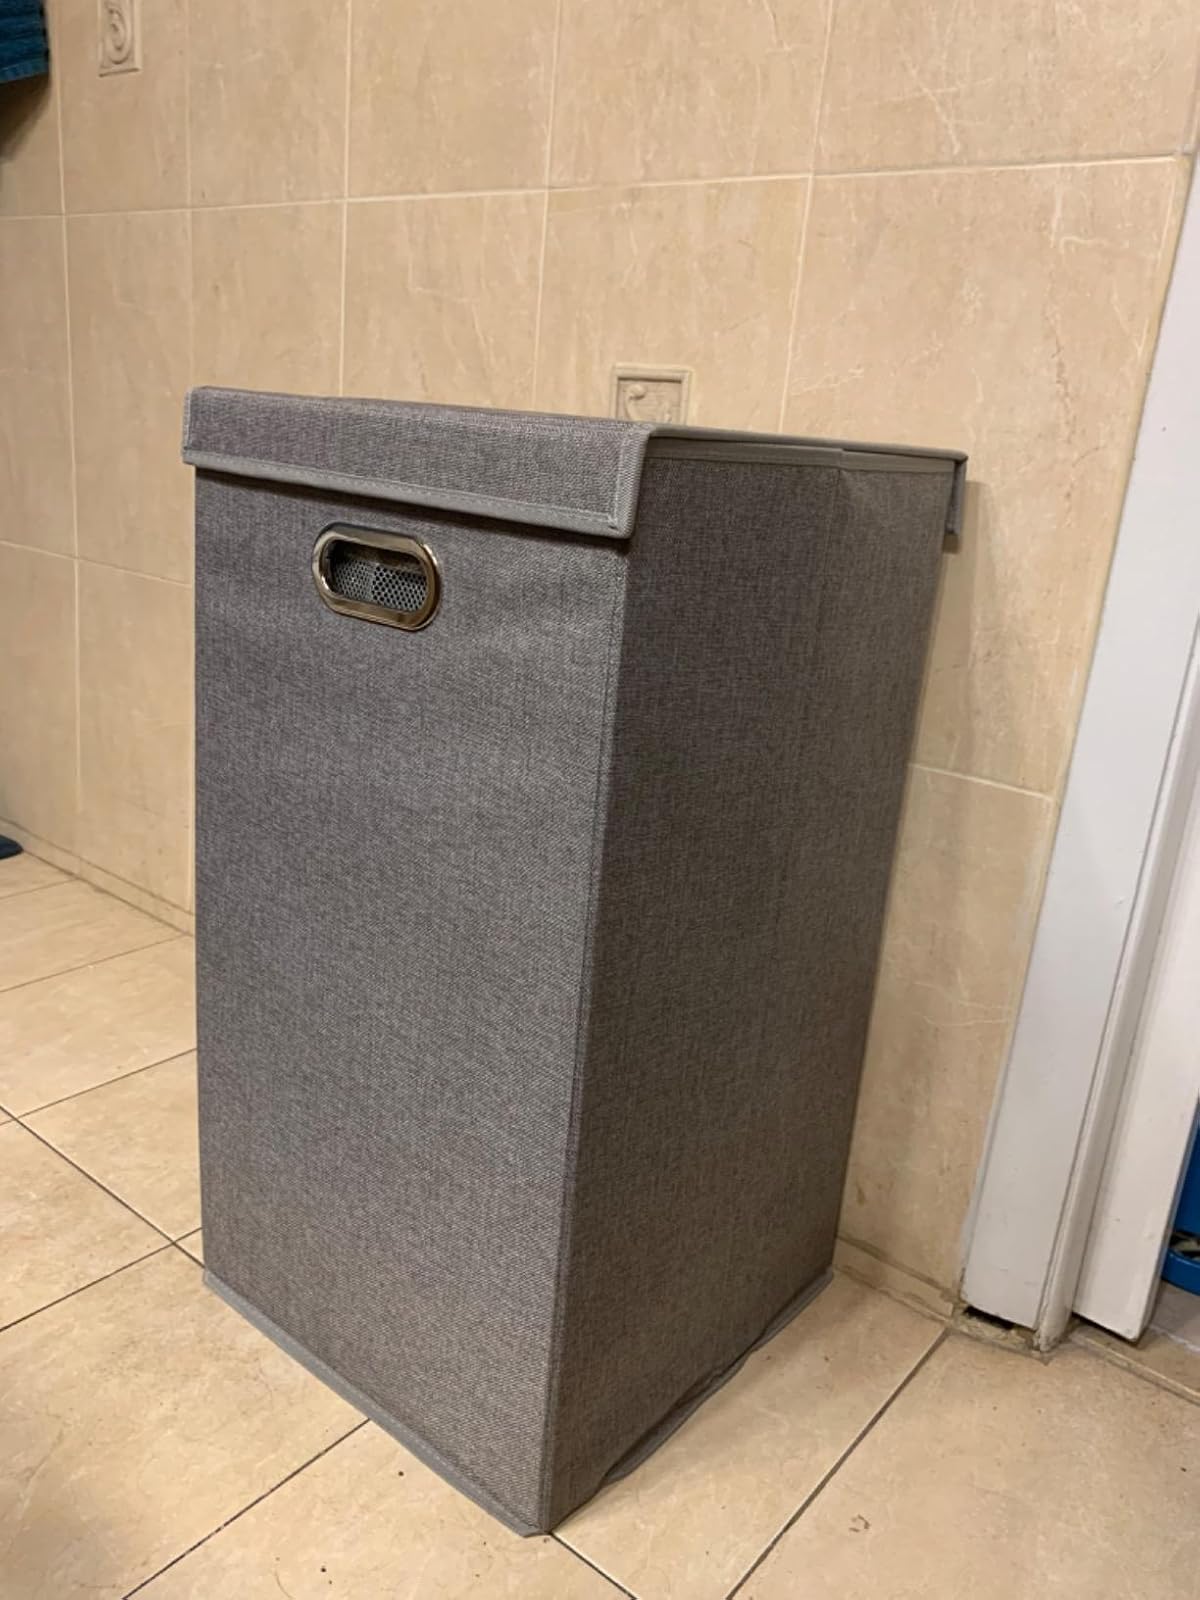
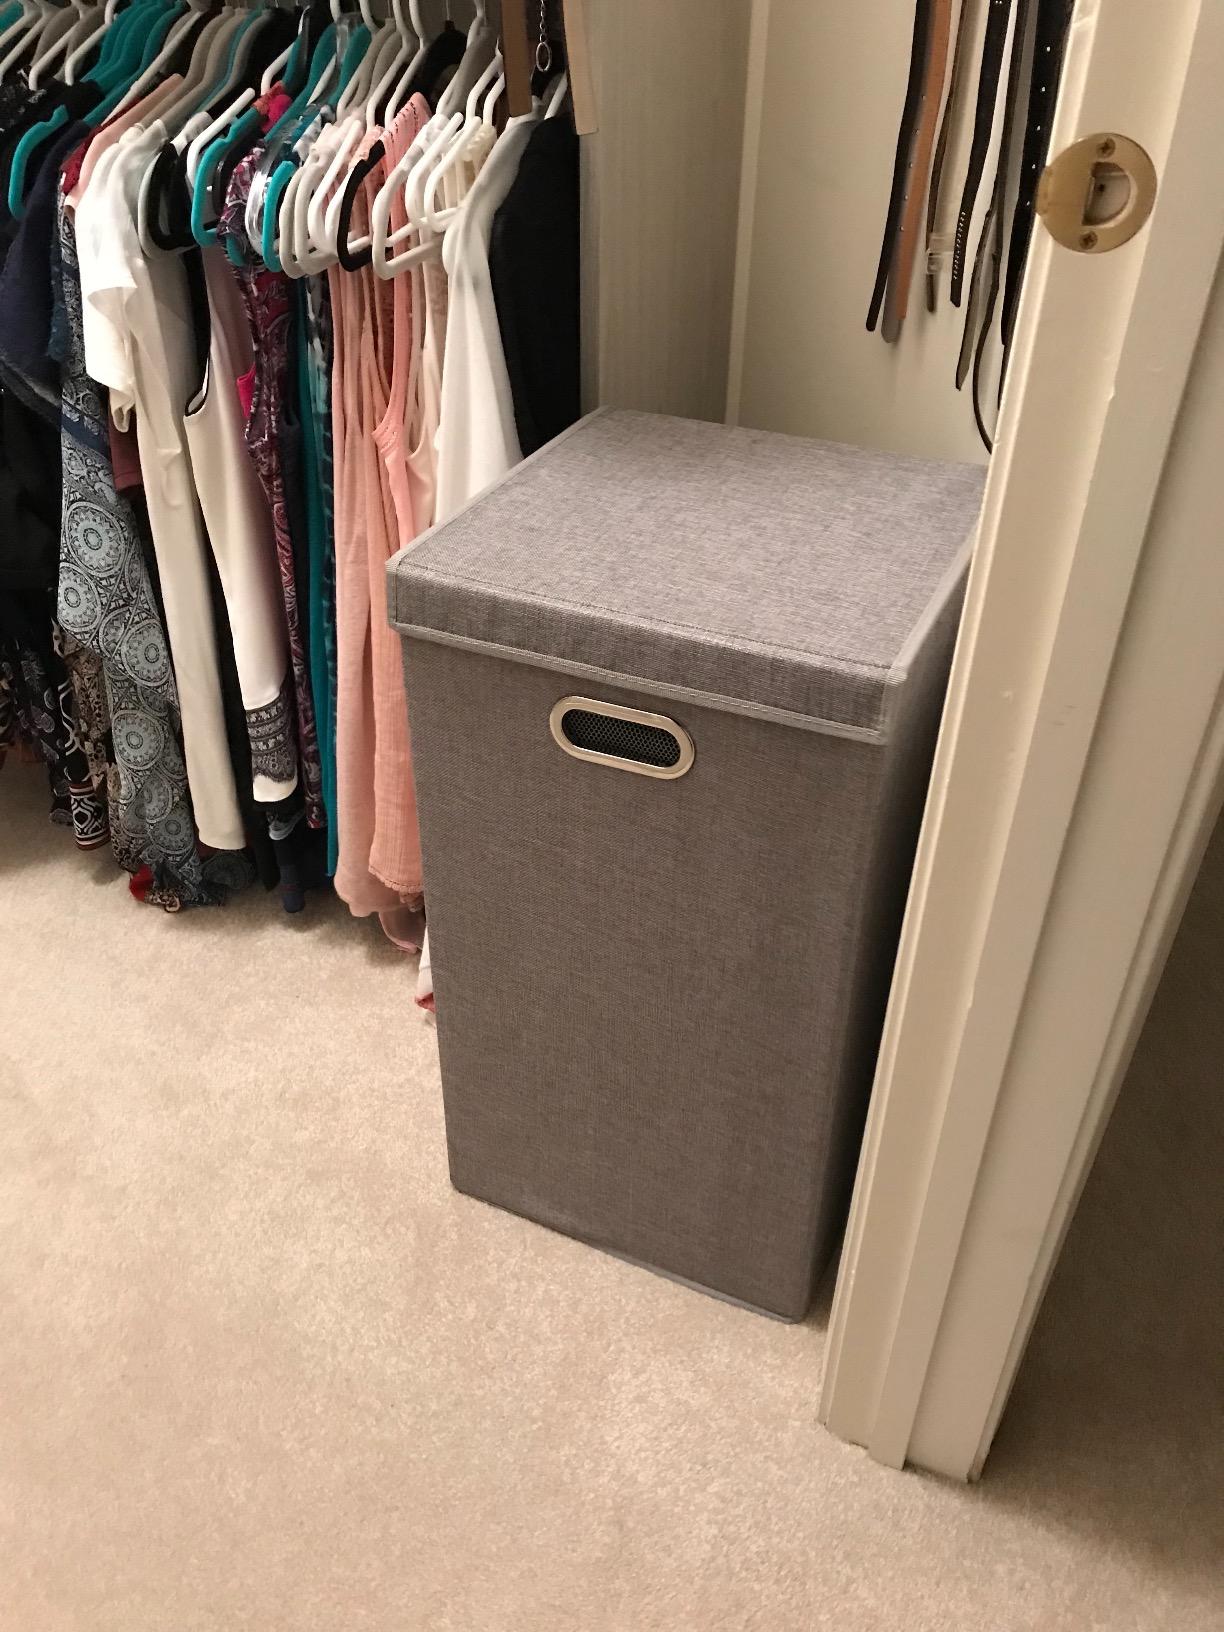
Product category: items_hamper
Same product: yes